1999 World Men's Handball Championship

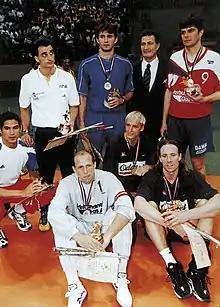
All-star Team: Guijosa, Jovanović, Mustafa (IHF president), Kudinov; Uríos, Petersson; Lavrov and Olsson.

Source: Egypt99